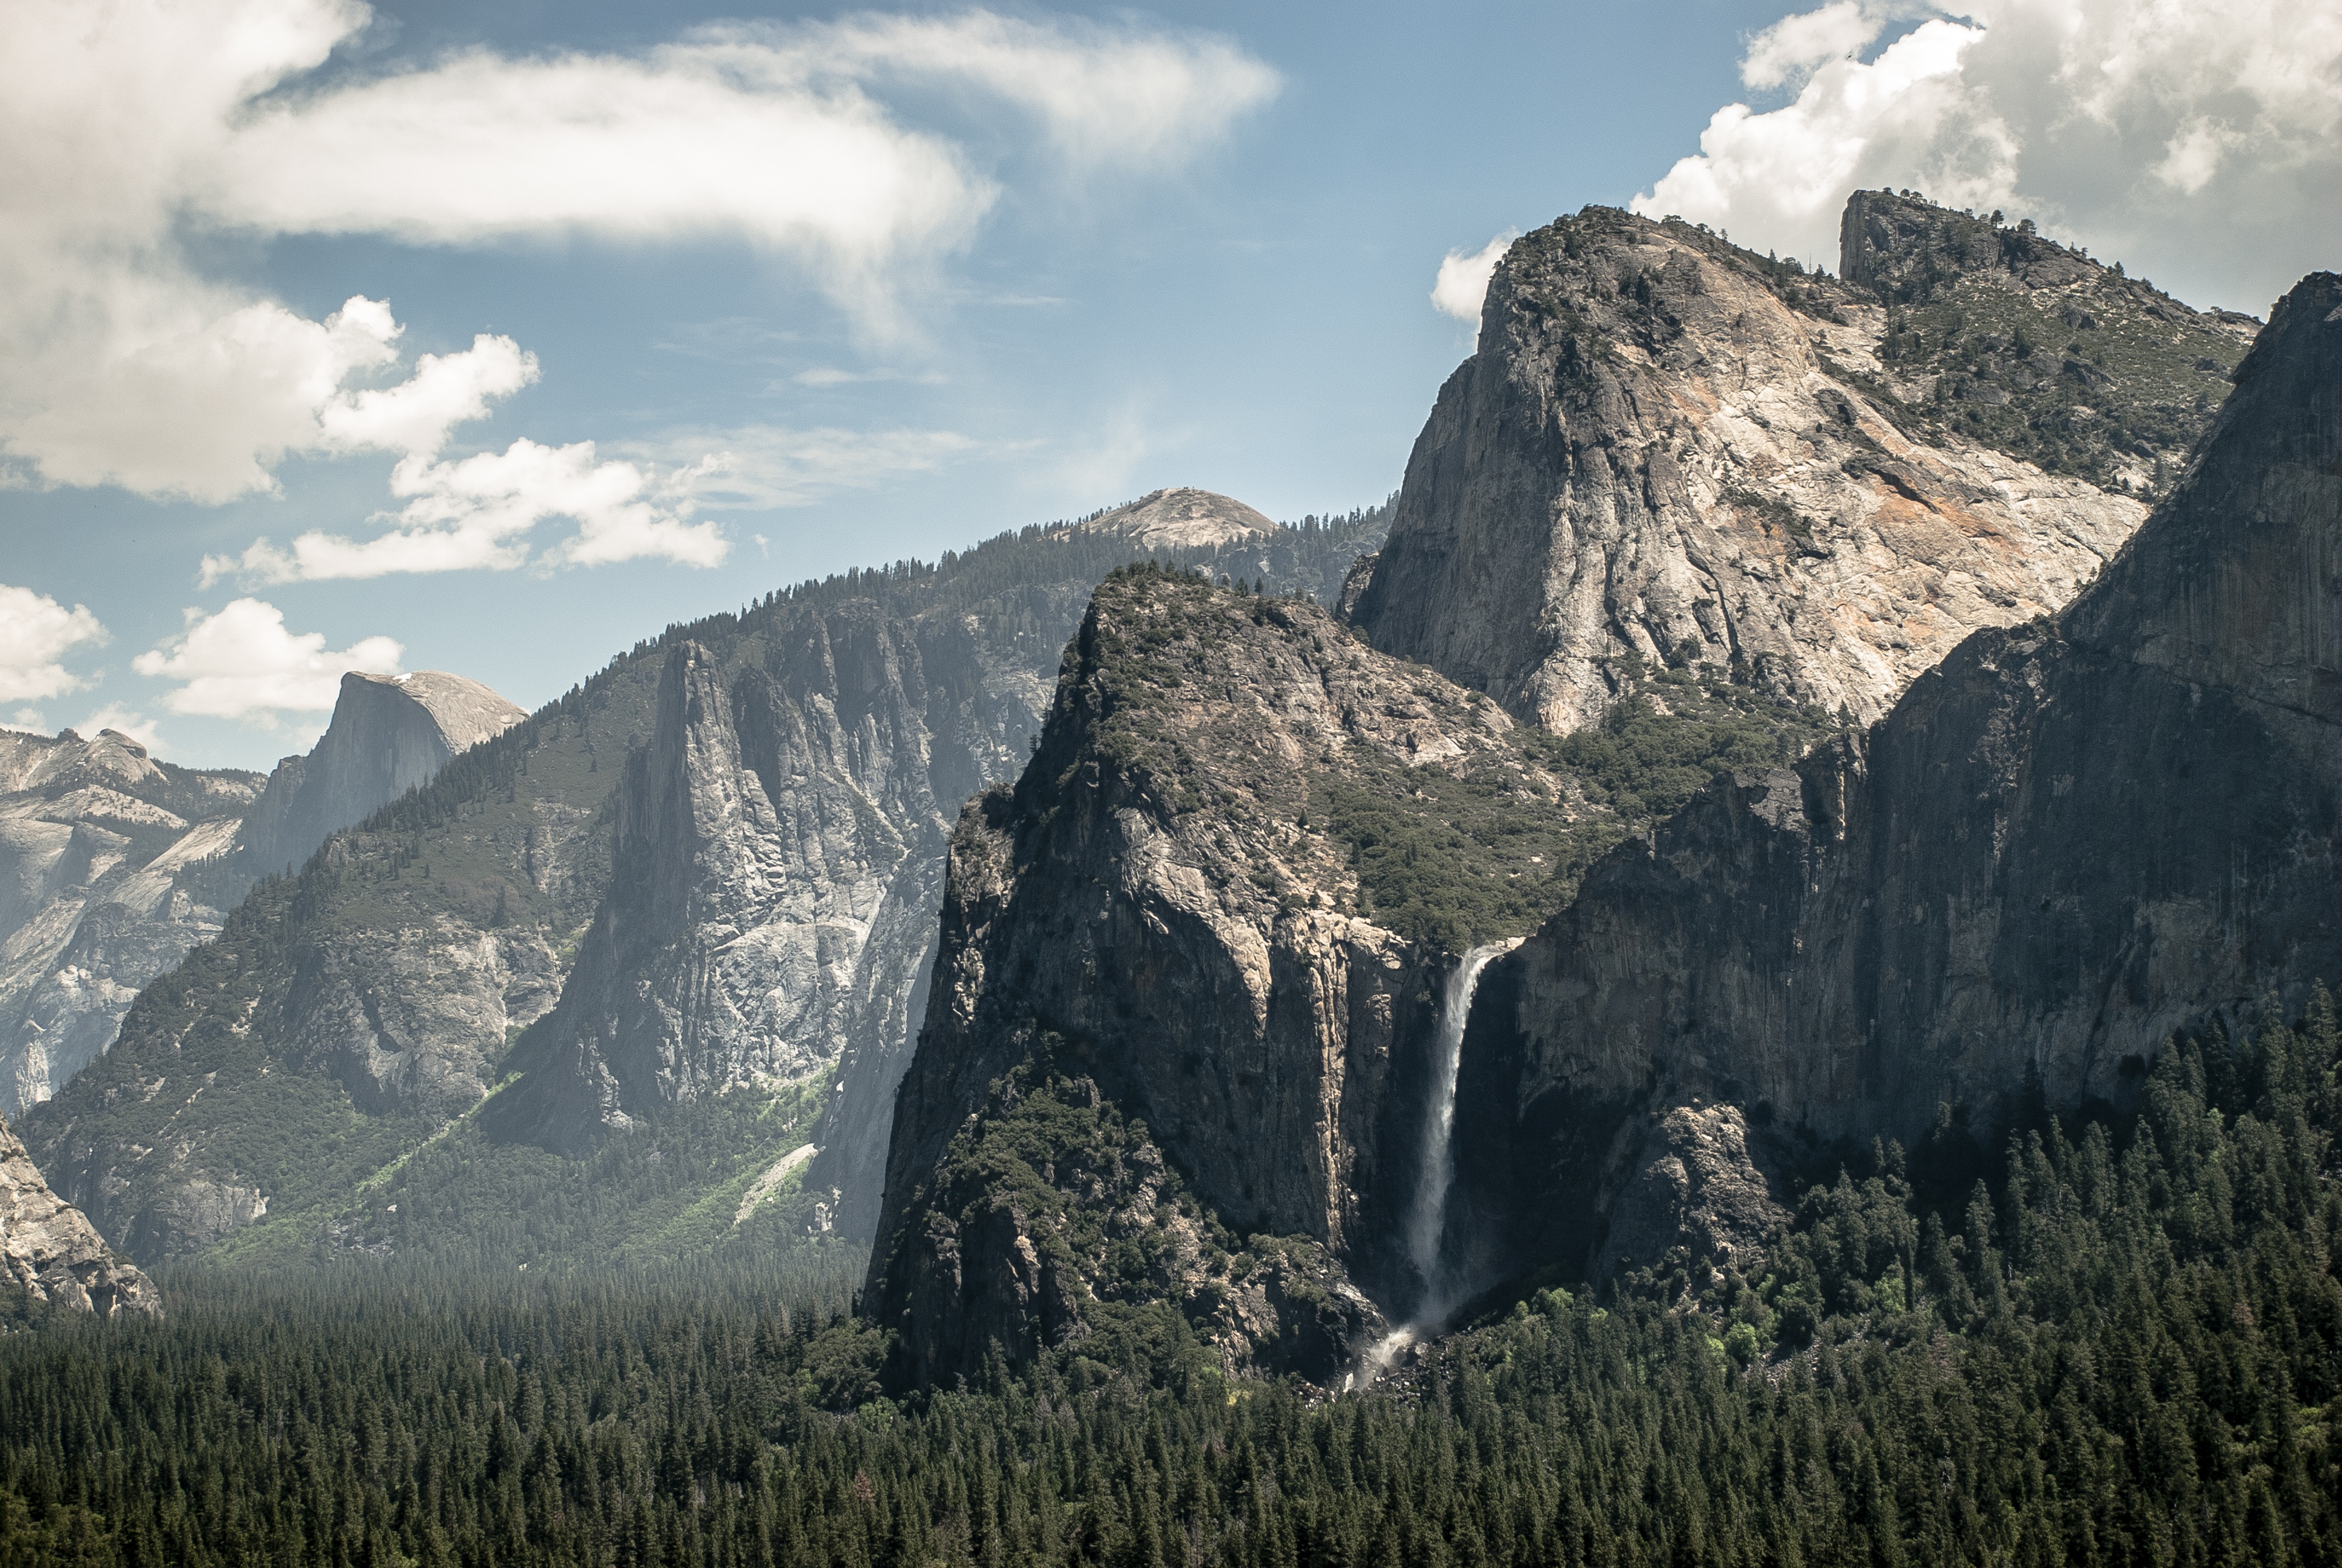
landscape, nature, forest, rock, wilderness, walking, mountain, adventure, valley, mountain range, yosemite, park, rocky, captain, terrain, national park, ridge, summit, geology, mountains, alps, badlands, plateau, fell, landform, pena, mountain pass, escalation, geographical feature, mountainous landforms